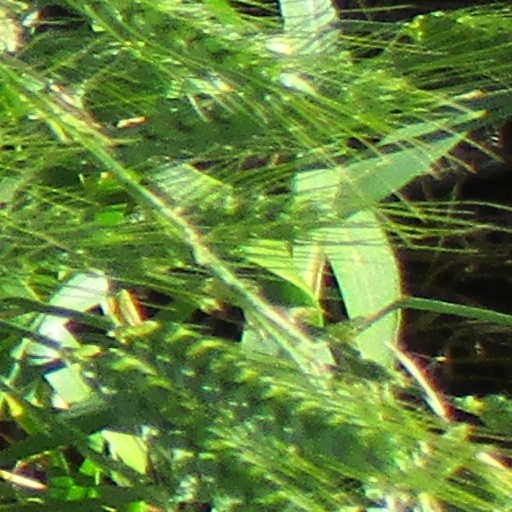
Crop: wheat